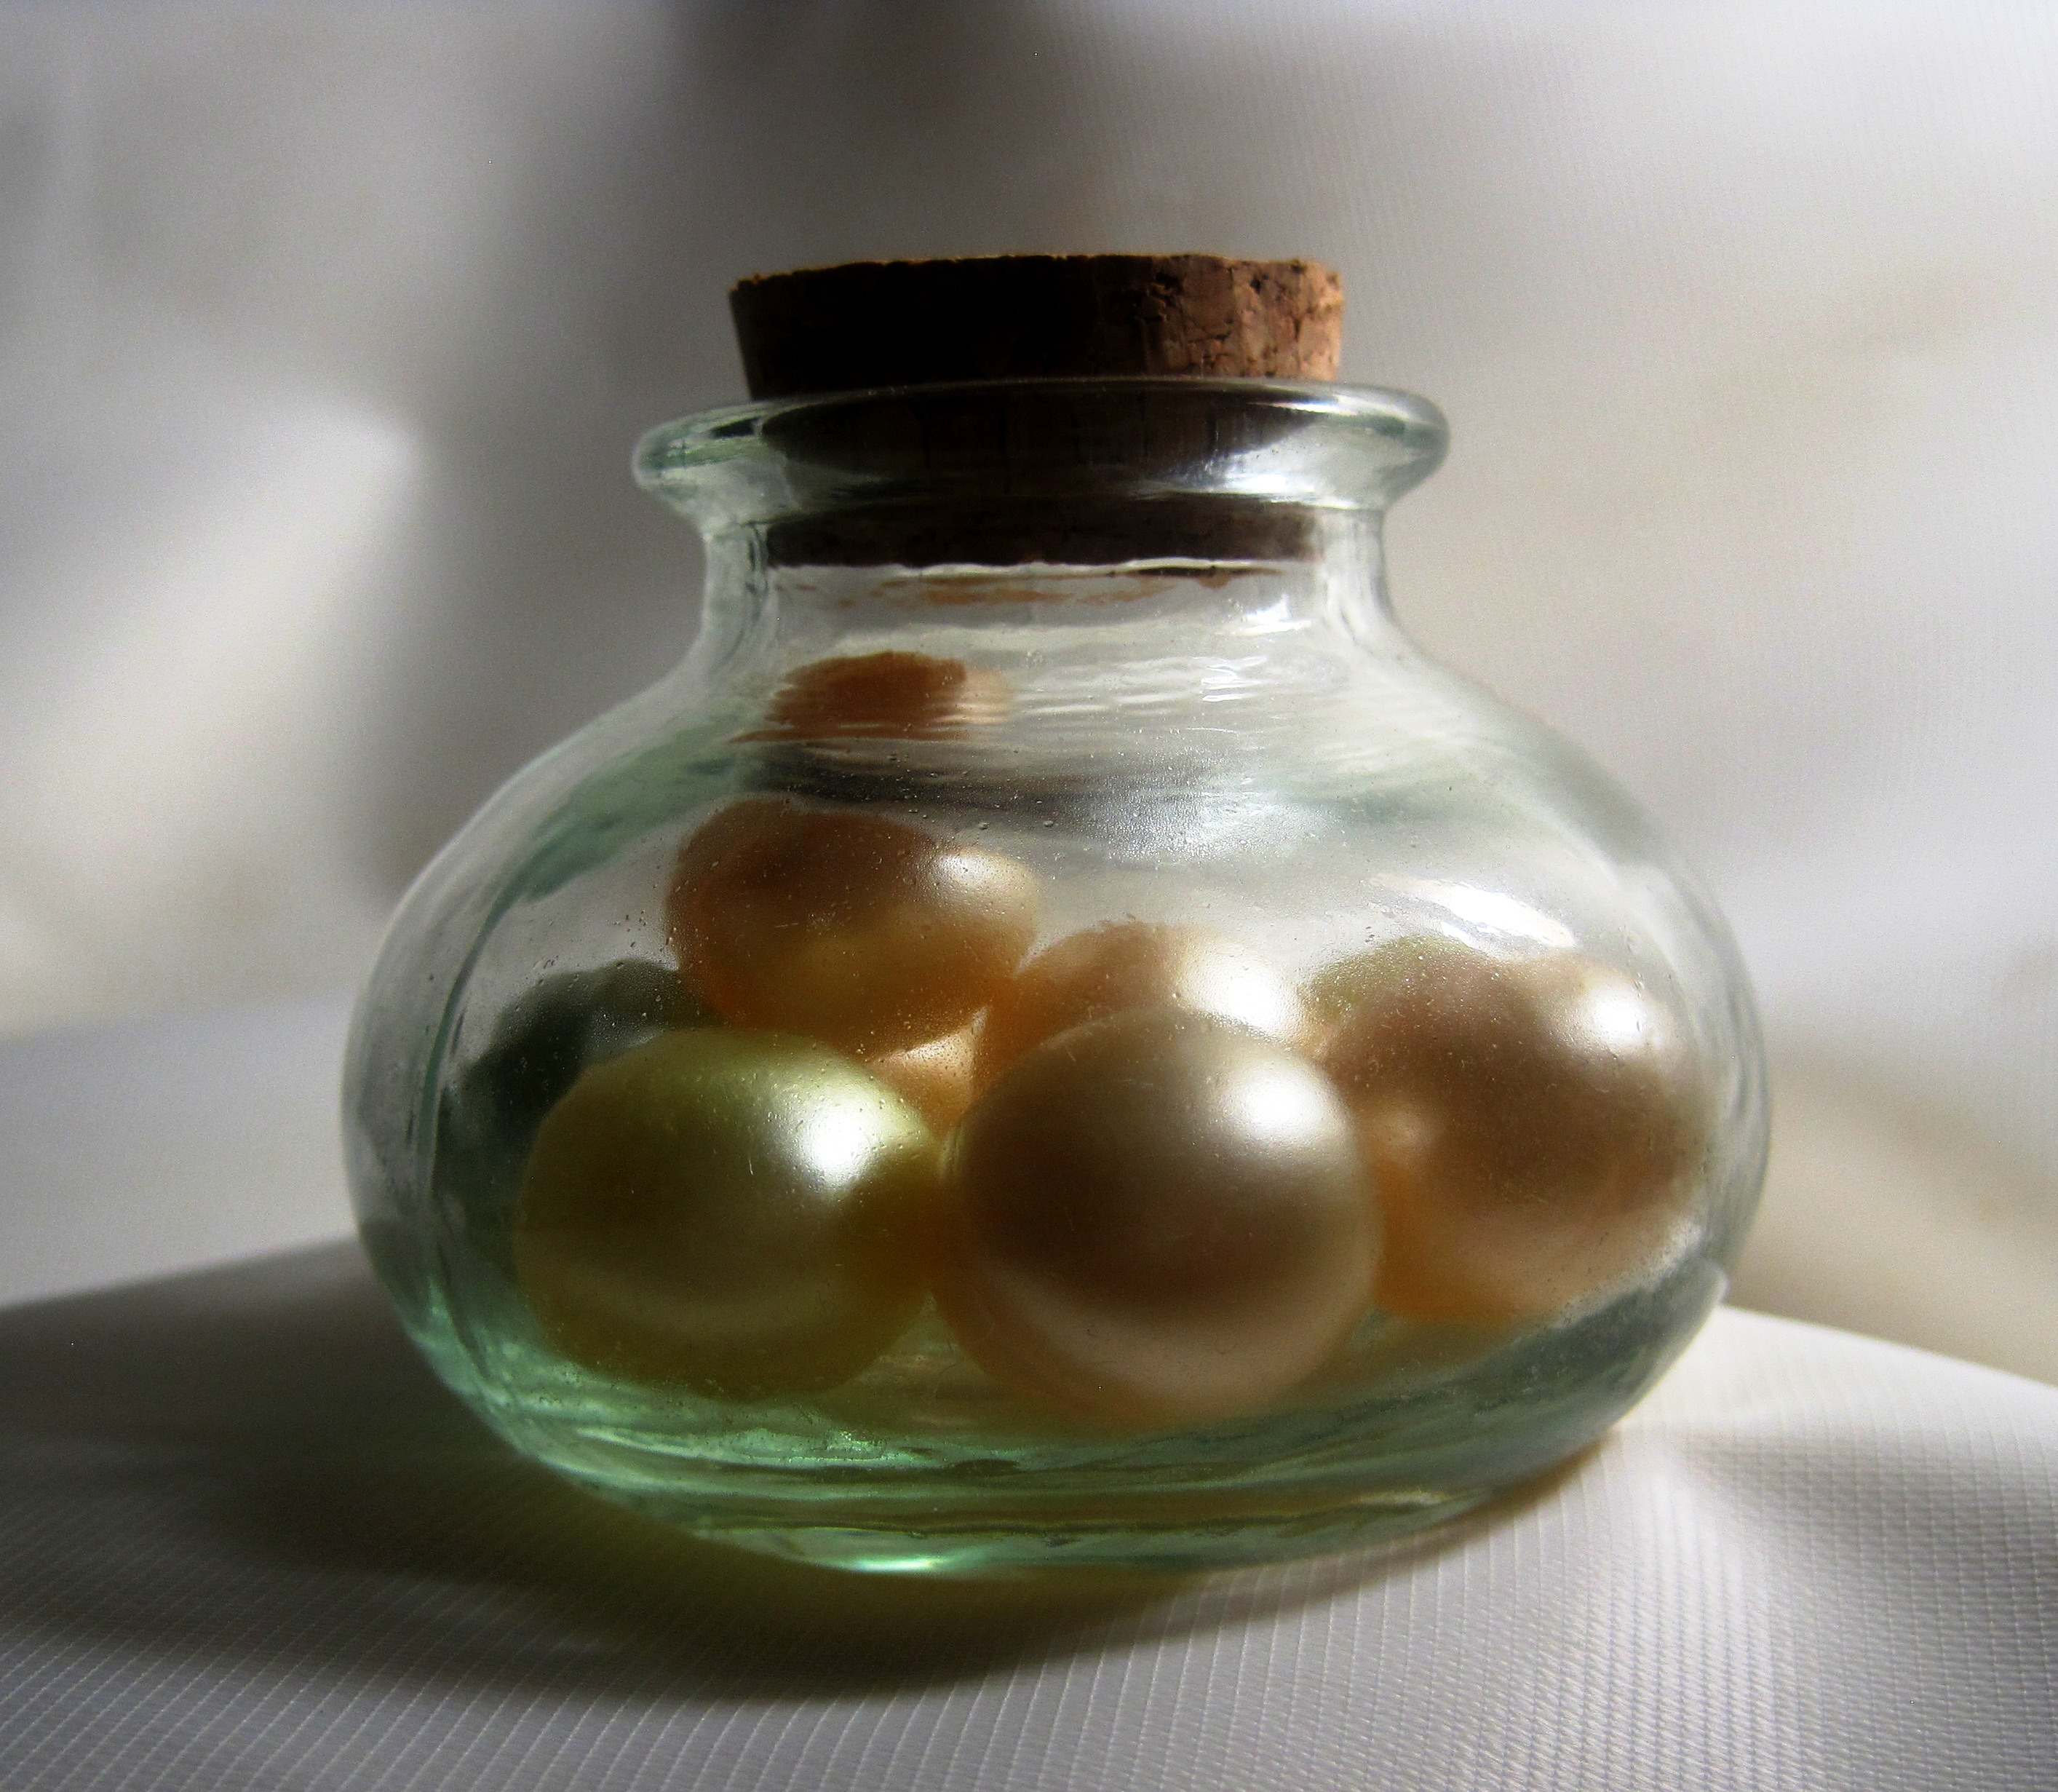
glass, clear, vase, food, produce, small, bottle, material, glass bottle, balls, gel, fragrant, pearly, drinkware